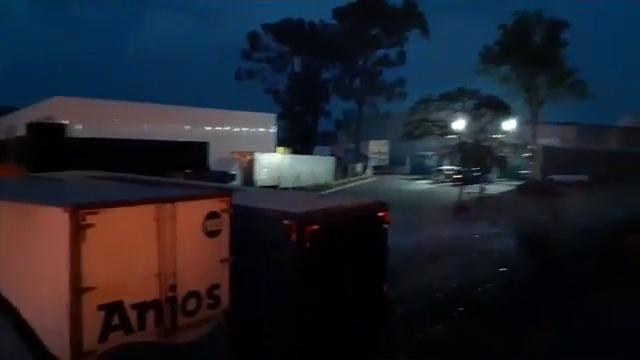
Fire: no
Smoke: no